The Unforgiven (1960 film)

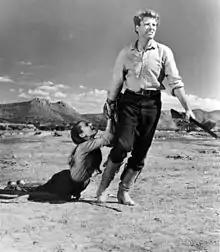
Publicity photo of Lancaster and Hepburn during filming

"The Unforgiven" was the final Hecht-Hill-Lancaster (HHL) production. It had a projected budget of $3 million, which expanded to $5.5 million. Original screenwriter JP Miller was replaced by Ben Maddow, original director Delbert Mann was replaced by John Huston, and plans for Richard Burton in the role that eventually went to Audie Murphy were stopped when Burton demanded equal billing with Burt Lancaster, which Lancaster refused.